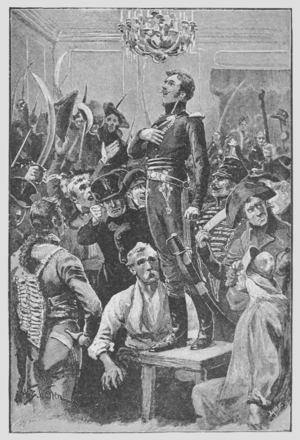
Comment le brigadier joua un royaume, est une nouvelle d'Arthur Conan Doyle mettant en scène le Brigadier Gérard. Elle est parue pour la première fois dans la revue britannique Strand Magazine en décembre 1895, avant d'être reprise dans le recueil Les Exploits du Brigadier Gérard.